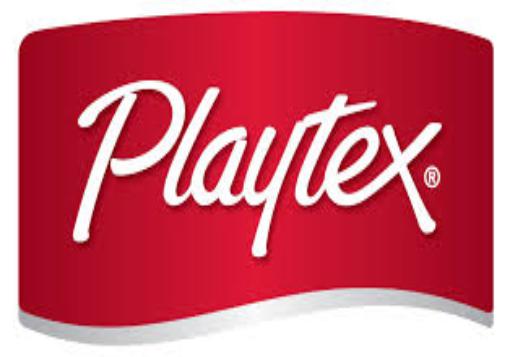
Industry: Necessities